Visarion Puiu

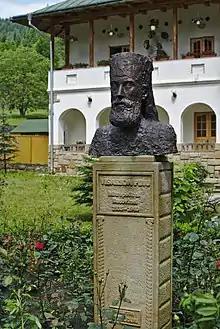
Bust of Puiu at Putna Monastery

In August 1944, Patriarch Germogen Maximov of Croatia decided to place Spyridon Mifka on the episcopal seat of Sarajevo. Maximov's autocephalous Croatian Orthodox Church was a creation of the pro-Nazi Ustaše regime, and, by enthroning a bishop in Sarajevo, it sought to extend its influence over modern Bosnia and Herzegovina. Per canon law, the ceremony required a co-consecrator and the Romanian Orthodox Church ended up providing one in the person of Puiu. The fact that Romania and Croatia were both Axis countries at the time likely played an important part in the move. Puiu left Romania on 10 August, held a press conference in Zagreb on 14 August, paying his respects to Ustaše leader Ante Pavelić, and participated in the ceremony on 15 August. Maximov and Mifka would be executed after the war, but for Puiu, the timing of this voyage proved very fortunate. He was still abroad on 23 August when, following the 1944 Romanian coup d'état by King Michael I, Romania changed sides and joined the war against Nazi Germany. Puiu decided not to return to Romania and went into exile.